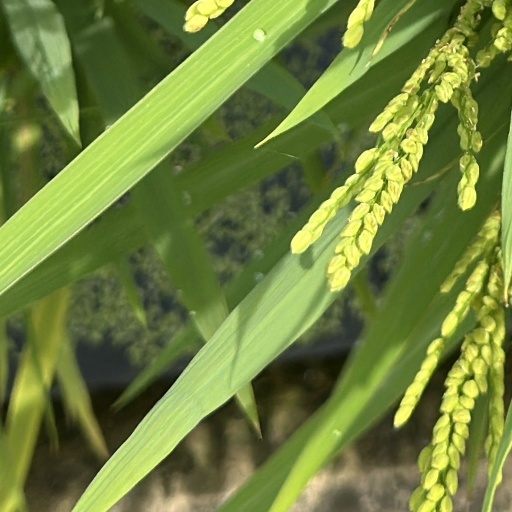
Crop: rice